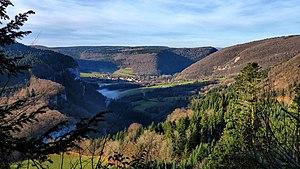
Panorama sur Nans-sous-Sainte-Anne
Nans-sous-Sainte-Anne est une commune française située dans le département du Doubs, en région Bourgogne-Franche-Comté.